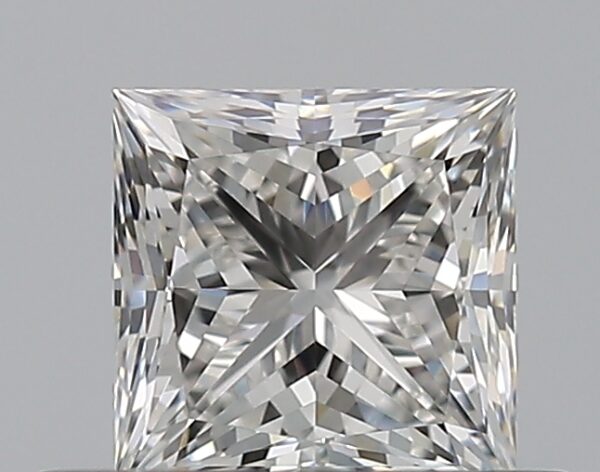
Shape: princess
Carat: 0.51
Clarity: VVS2
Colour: F
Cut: EX
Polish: EX
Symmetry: VG
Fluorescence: F
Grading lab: GIA
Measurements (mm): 4.31 x 4.28 x 3.14